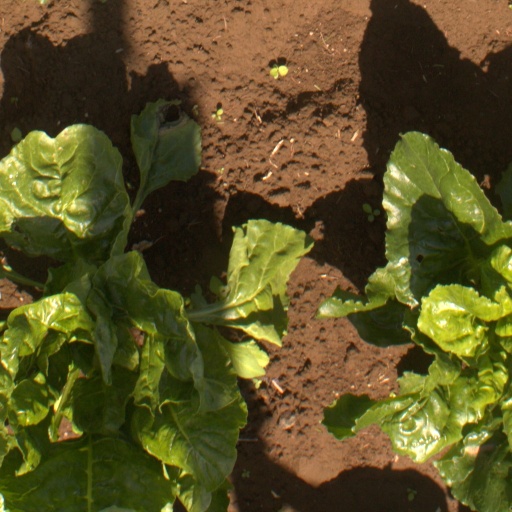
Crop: sugar beet